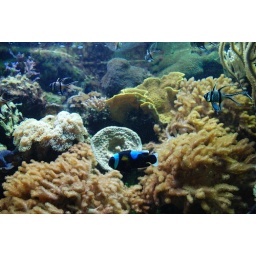
Black and blue fish swimming around